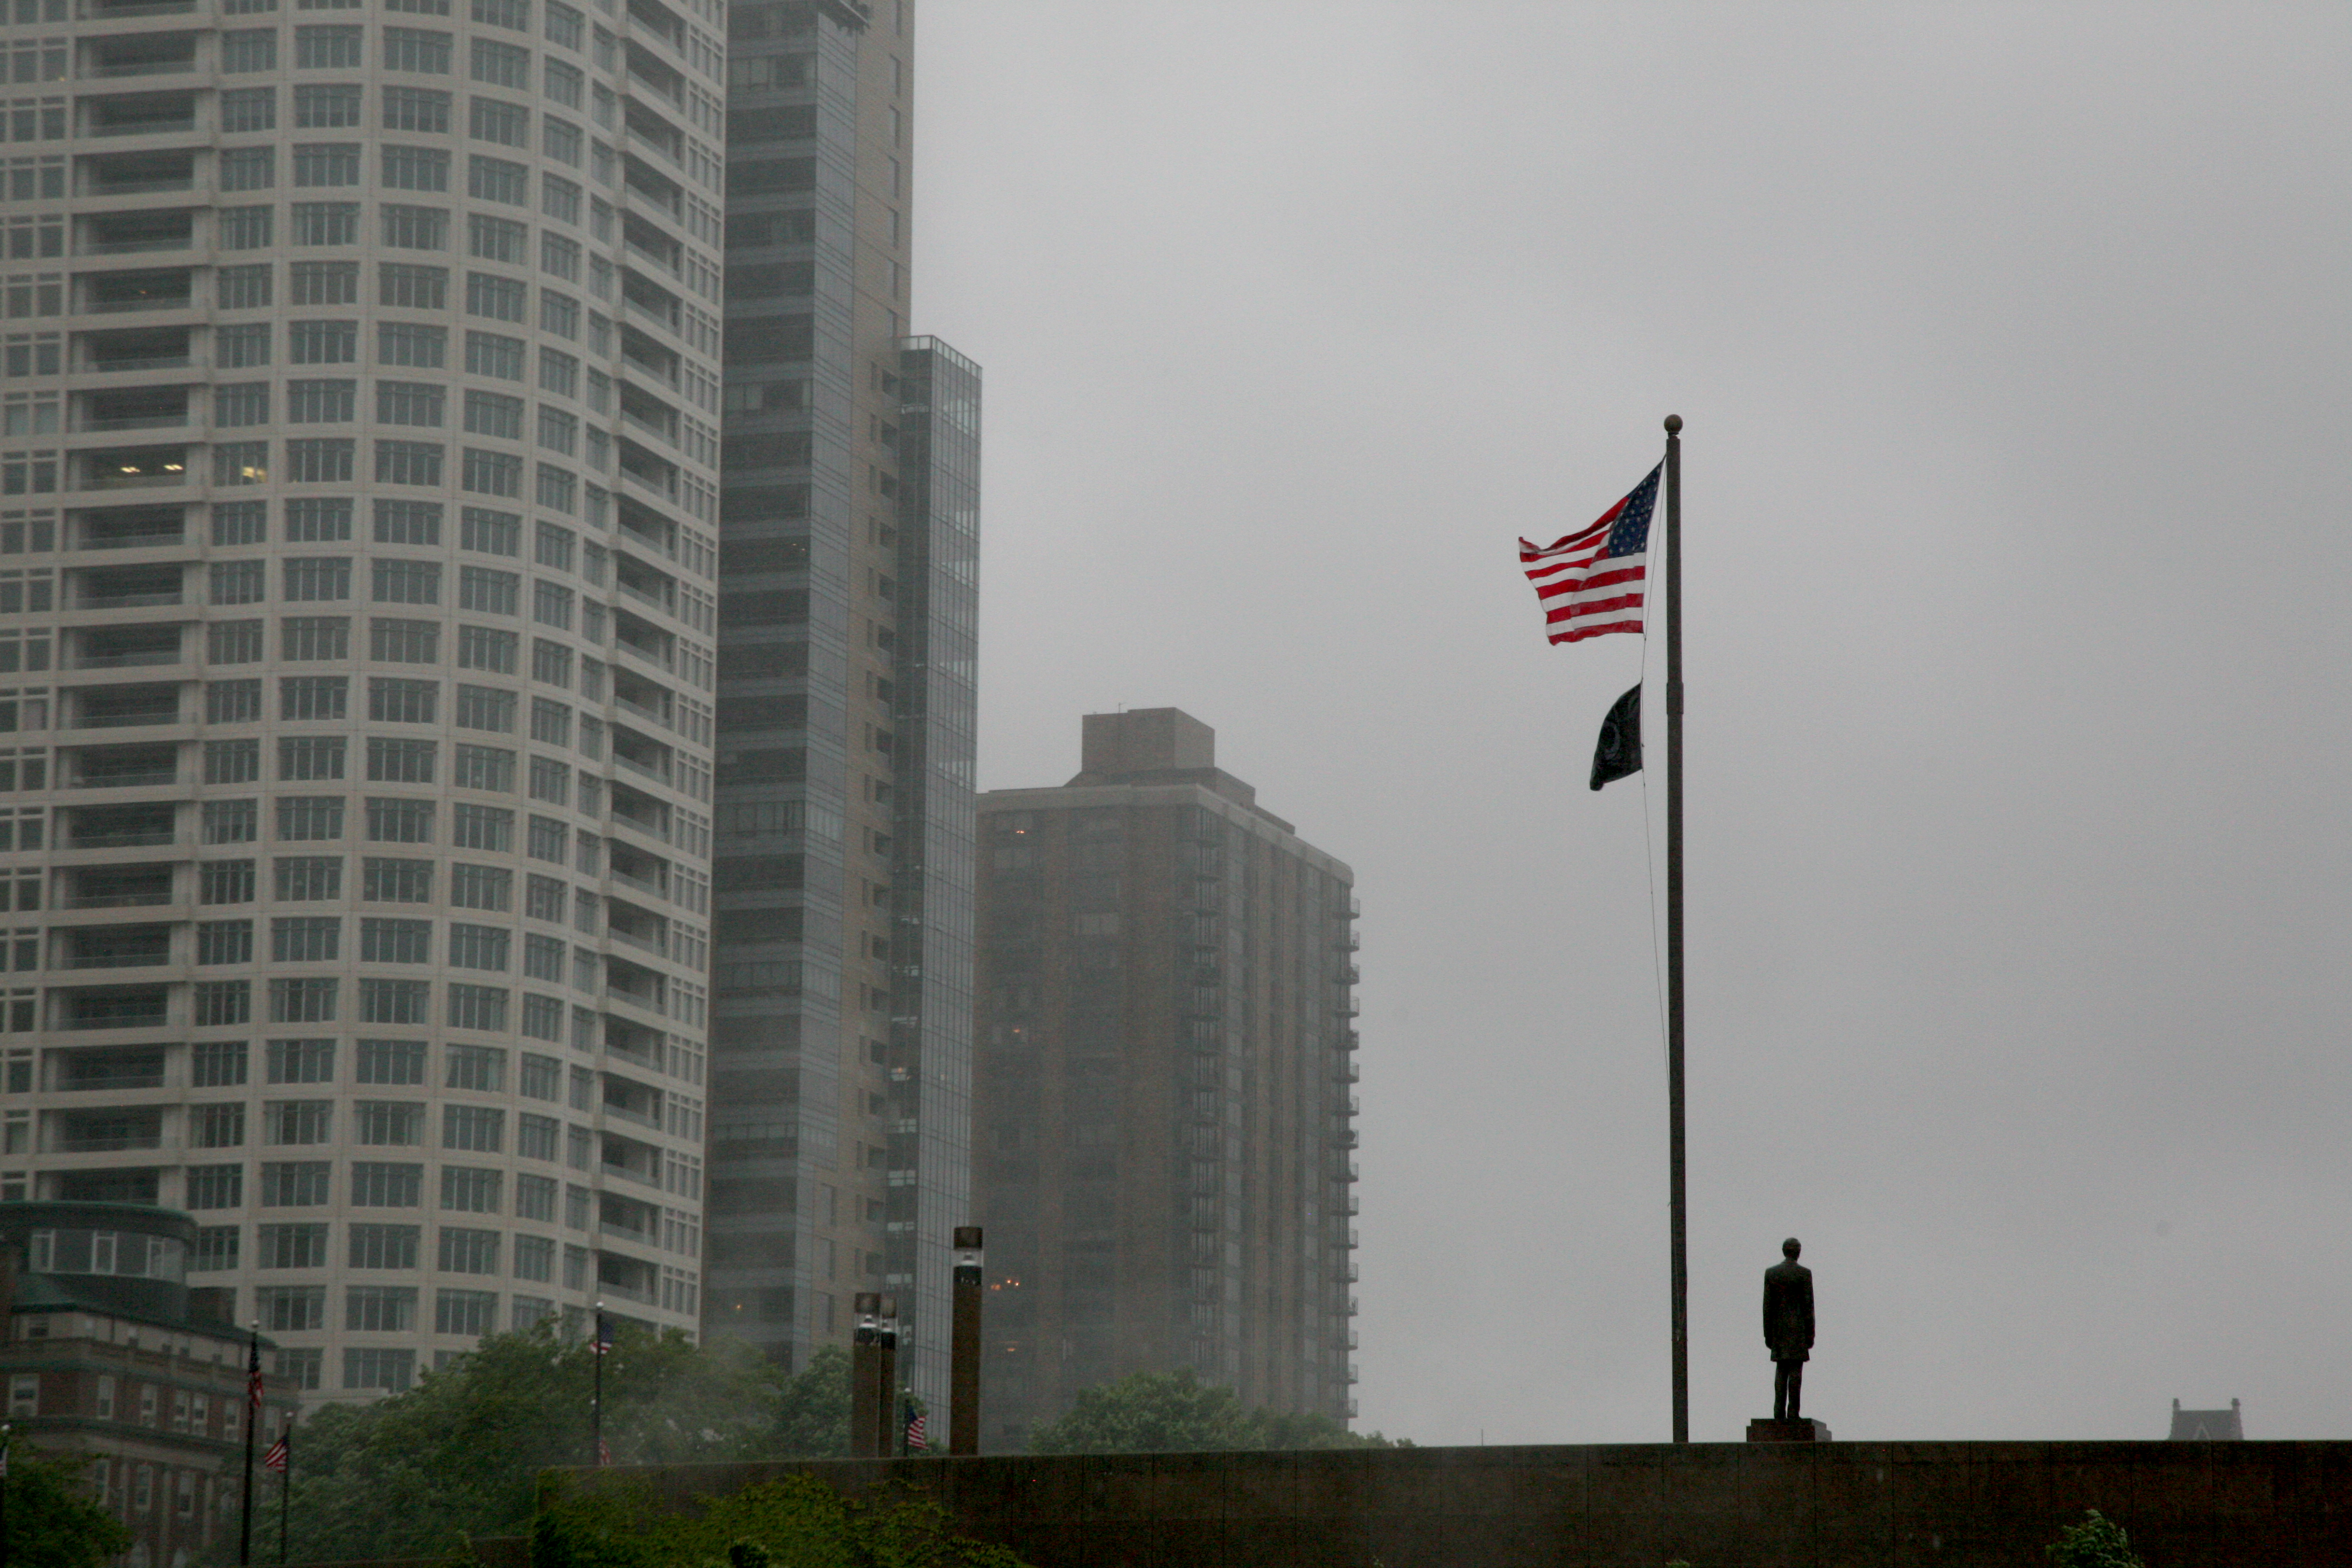
architecture, skyline, rain, building, city, skyscraper, cityscape, downtown, flag, haze, tower block, pluie, wisconsin, milwaukee, starsstripes, urban area, atmospheric phenomenon, metropolitan area